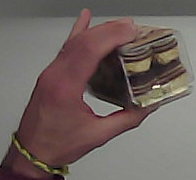
Product: rocher_chocolate